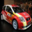
Label: automobile